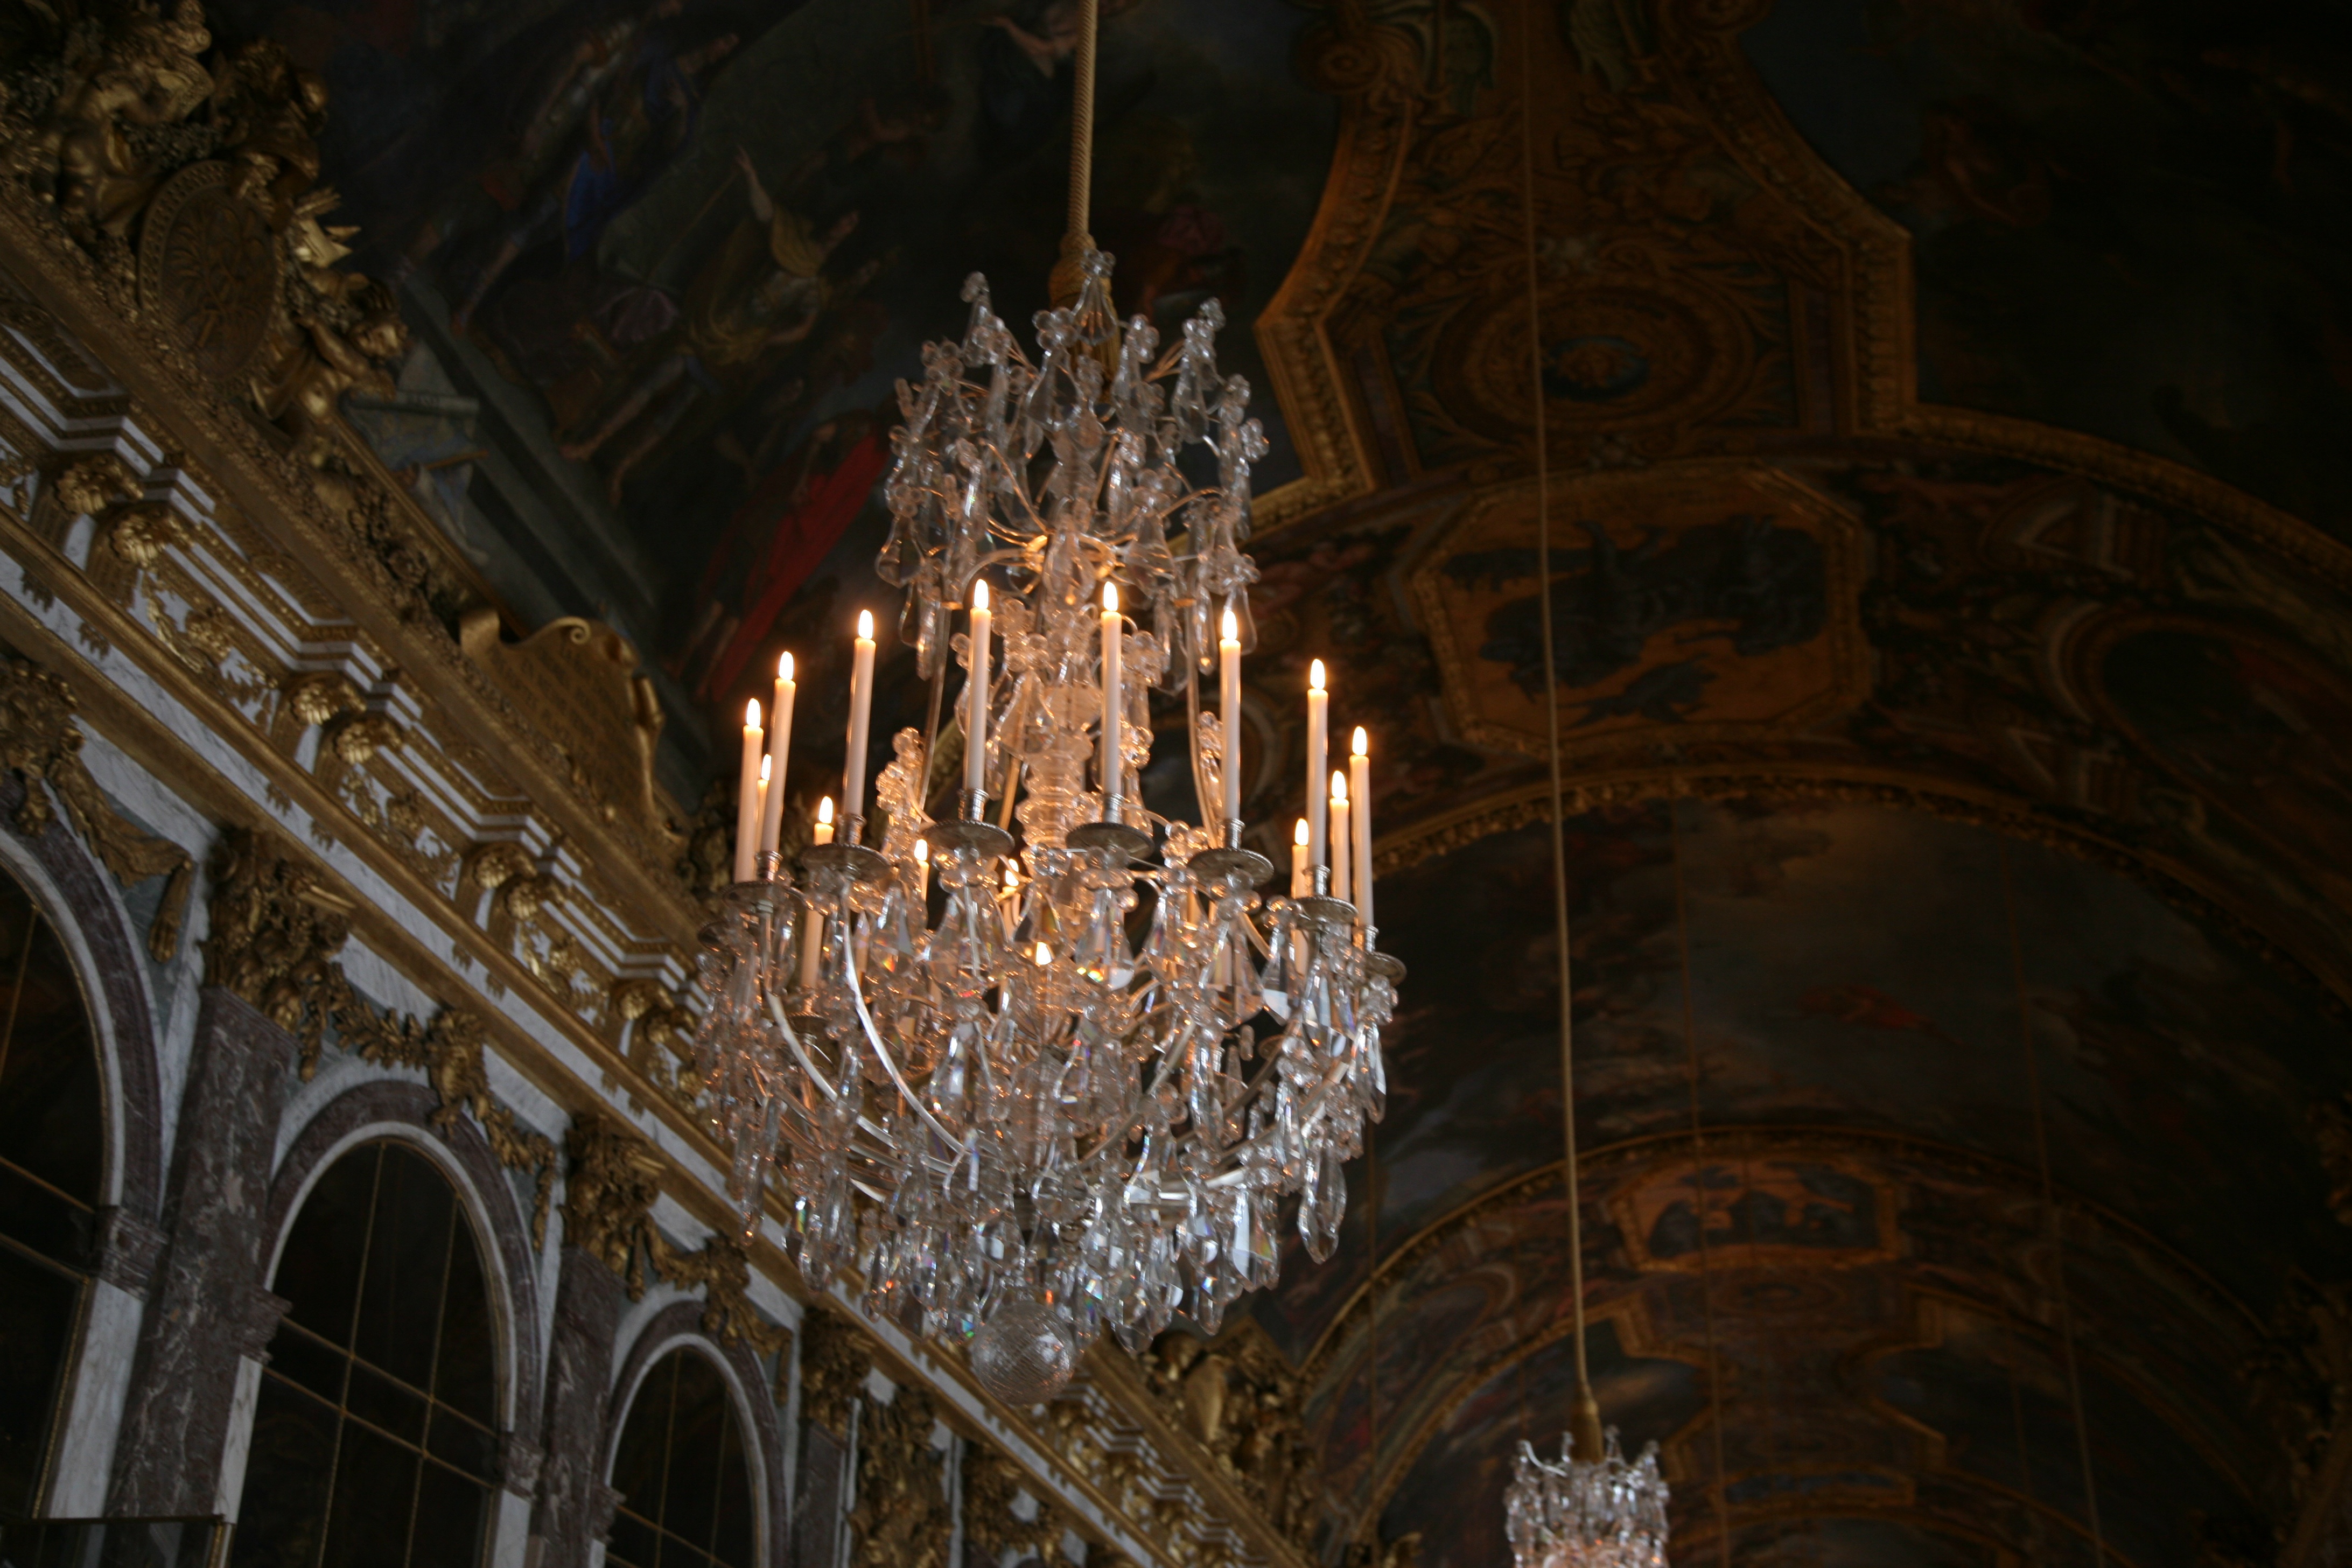
light, night, building, palace, france, darkness, cathedral, lighting, place of worship, light fixture, palacio, versailles, schloss, lustre, kastellvanversailles, palaceofversailles, palaciodeversalles, versalles, yvelines, kastell, chteaudeversailles, schlossversailles, ancient history